Free Burghers in the Dutch Cape Colony

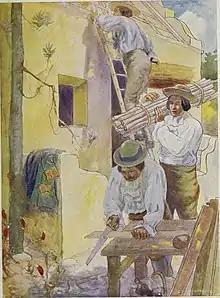
French Huguenots building a house at the Cape

The commissioner further instructed the Cape authorities to provide assistance to the free burghers not only for the sake of produce but in order to gain favour because of the assistance which they could present in time of war. During the time, in 1670, the free burghers constituted a company of militia eighty-nine strong.